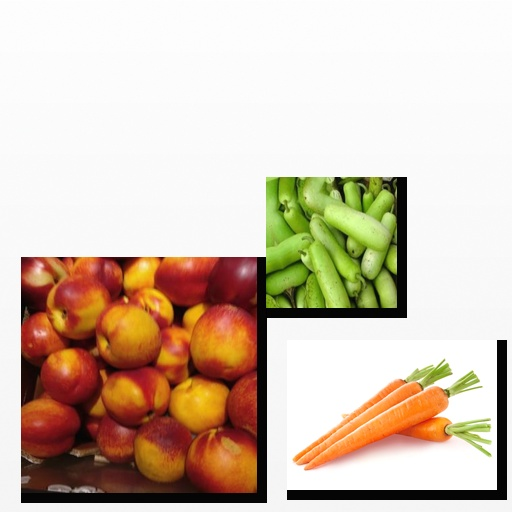
Food items: carrot, nectarine, bottle_gourd